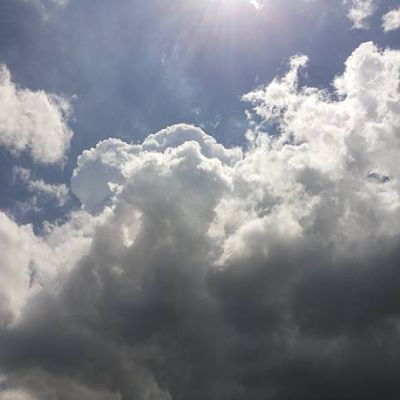
Cloud type: Altostratus (As)